Bashar Momin

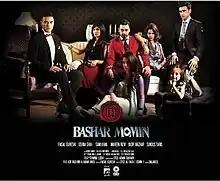
Promotional poster

Bashar Momin is a 2014 Pakistani television series directed by Ali Raza Usama, written by Zanjabeel Asim Shah, and produced by Asif Raza Mir and Babar Javed under the production company "A&B Entertainment". It stars Faysal Qureshi, Sami Khan, Maheen Rizvi, Jinaan Hussain, and Ushna Shah as leads.